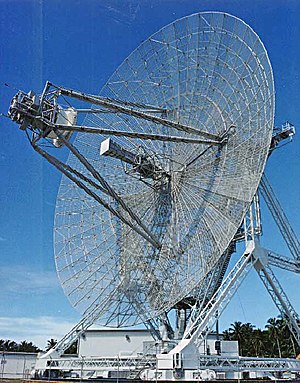
Radioantenne
Gammel amerikansk bygget radioantenne opstillet på øen Roi-Namur.
En radioantenne er en transducer, som kan sende og modtage radiobølger beregnet til f.eks. FM, tv, mobiltelefon, radar eller satellit.